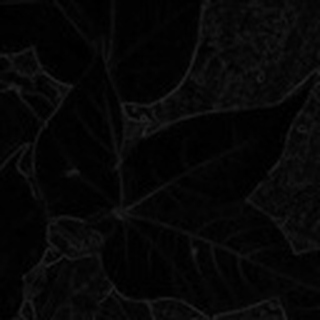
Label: healthy_cotton